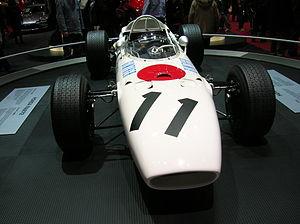
L'histoire de la Formule 1 trouve son origine dans les courses automobiles disputées en Europe dans les années 1920 et 1930. Elle commence réellement en 1946 avec l'uniformisation des règles voulue par la Commission sportive internationale de la Fédération internationale de l'automobile et la création de la « Formule de Course Internationale nᵒ 1 », pour indiquer la qualité optimale, comprimée en Formule 1. Un championnat du monde de Formule 1 est créé en 1950 puis une coupe des constructeurs en 1958.
Paul Richard Ginther, dit Richie Ginther est un ancien mécanicien devenu pilote automobile. Richie Ginther a notamment disputé 52 Grands Prix de championnat du monde de Formule 1, remporté 1 victoire, décroché 14 podiums et signé 3 meilleurs tours en course. En 7 saisons, de 1960 à 1966, il a inscrit un total de 107 points.